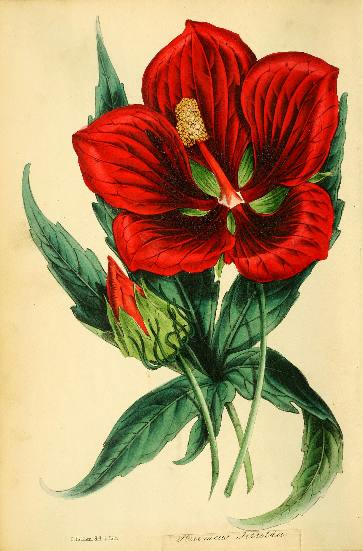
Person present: No